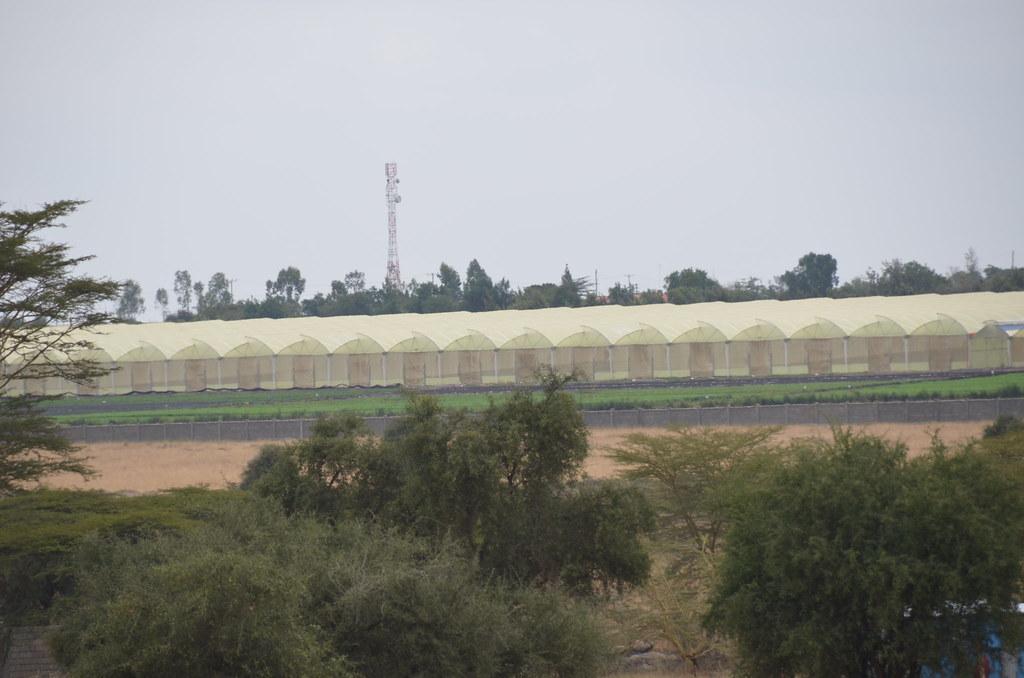
Safu ndefu ya nyumba za kisasa za kijani zikiwa zimejengwa mfululizo. Nyumba hizi zina paa zinazofanana zenye rangi isiyokolea zikionyesha kilimo kikubwa cha biashara. Nyuma ya nyumba hizi kuna miti kadhaa na mnara mrefu wa mawasiliano unaonekana kwa umbali. Eneo la mbele kuna miti mingine iliyoota ovyo ikionyesha mazingira ya shamba au eneo la wazi.